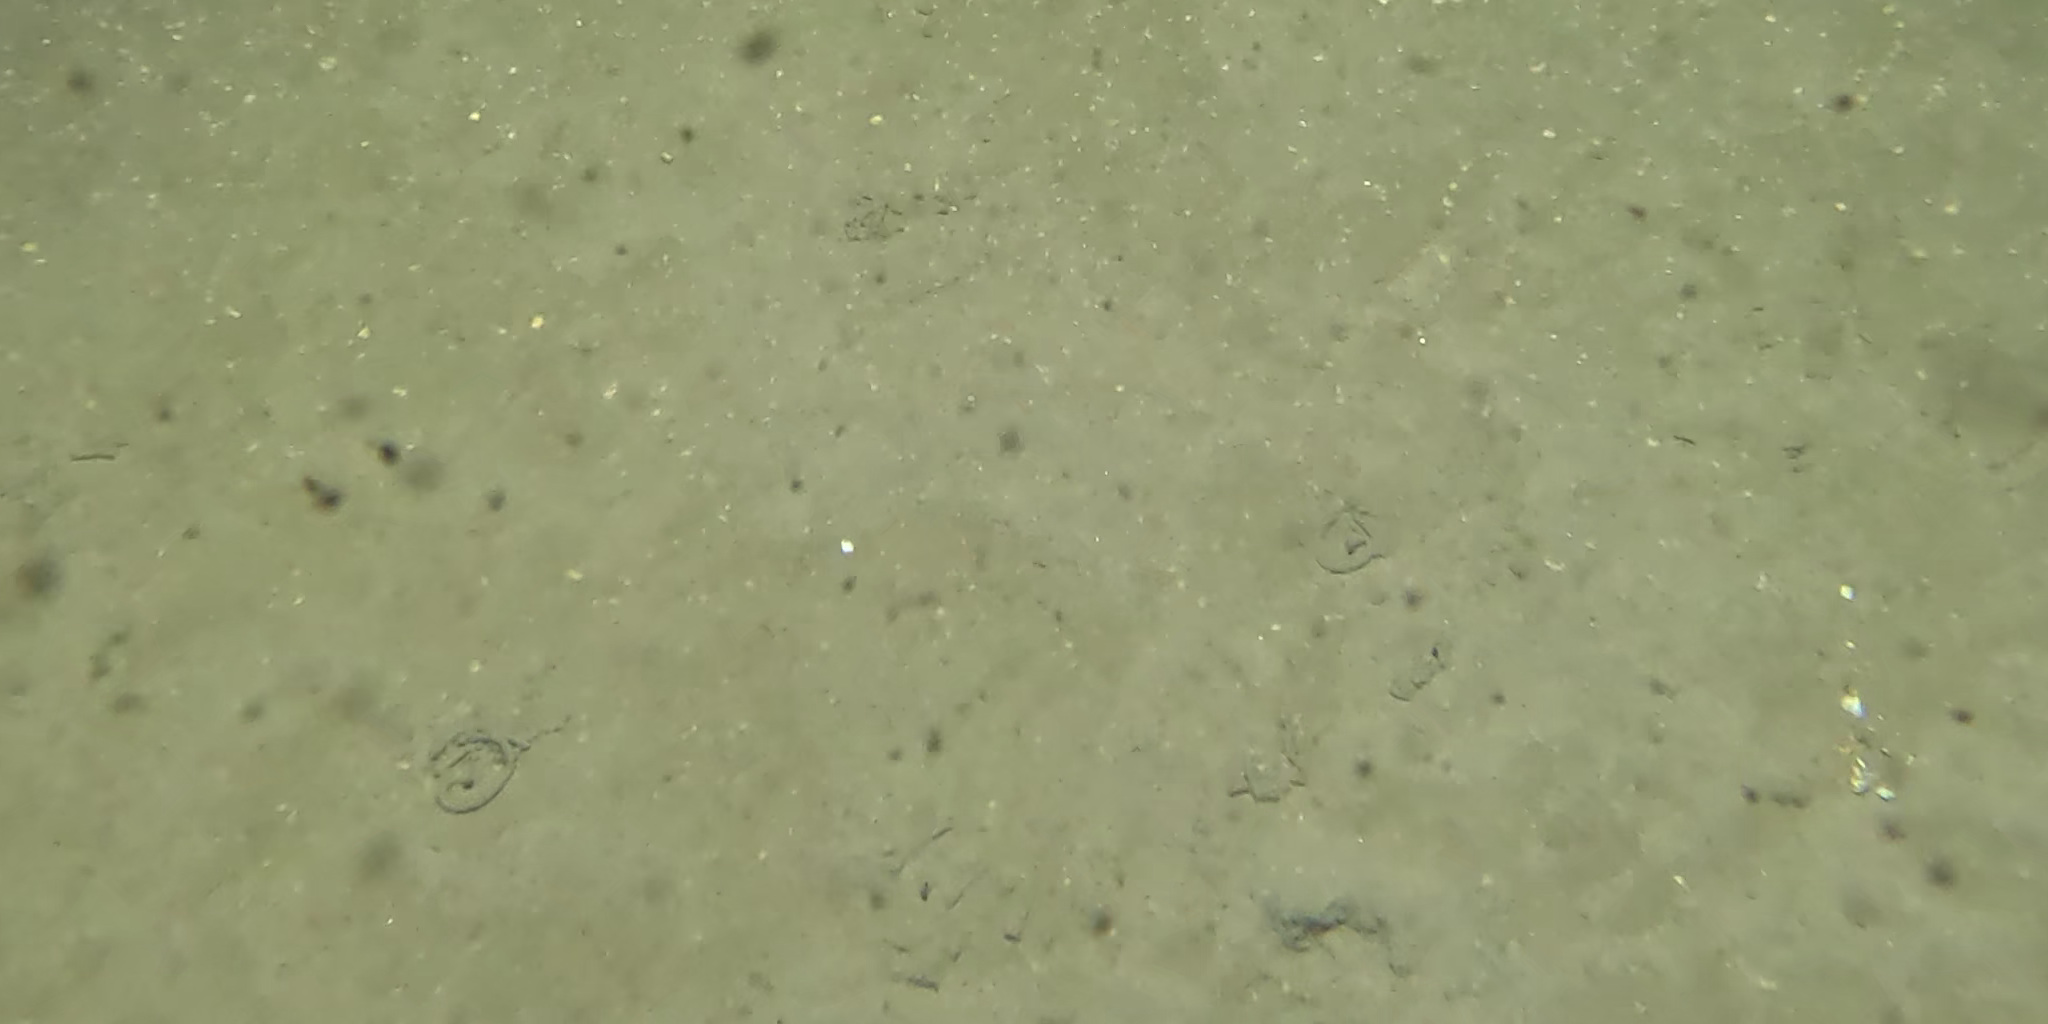
Seabed habitat: sand